France

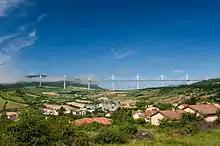
Millau Viaduct is the tallest bridge in the world.

The legislature consists of the French Parliament, a bicameral body made up of a lower house, the National Assembly and an upper house, the Senate. Legislators in the National Assembly, known as "députés", represent local constituencies and are directly elected for five-year terms. The Assembly has the power to dismiss the government by majority vote. Senators are chosen by an electoral college for six-year terms, with half the seats submitted to election every three years. The Senate's legislative powers are limited; in the event of disagreement between the two chambers, the National Assembly has the final say. The parliament is responsible for determining the rules and principles concerning most areas of law, political amnesty, and fiscal policy; however, the government may draft specific details concerning most laws.